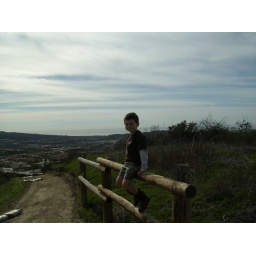
ocean view from hill above house